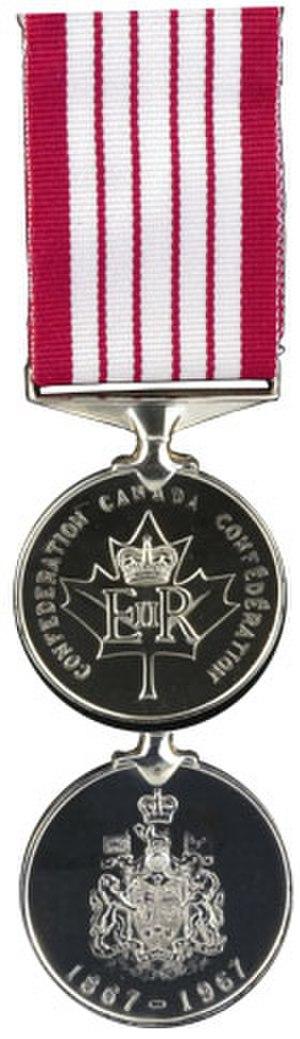
La Médaille du centenaire du Canada est une médaille commémorative frappée par la Monnaie royale canadienne en 1967 pour célébrer le 100ᵉ anniversaire de la Confédération canadienne décernée à des citoyens canadiens qui ont été recommandés par des gouvernements et des associations professionnelles, pédagogiques et culturelles ainsi que des services militaires et de protection, des groupes de vétérans, des associations sportives, des organismes philanthropiques et caritatifs pour avoir fourni un service important au Canada. Quelque 29 500 médailles ont été décernées après son inauguration le 1ᵉʳ juillet 1967 dont 8 500 qui ont été décernées à des membres des Forces armées canadiennes.